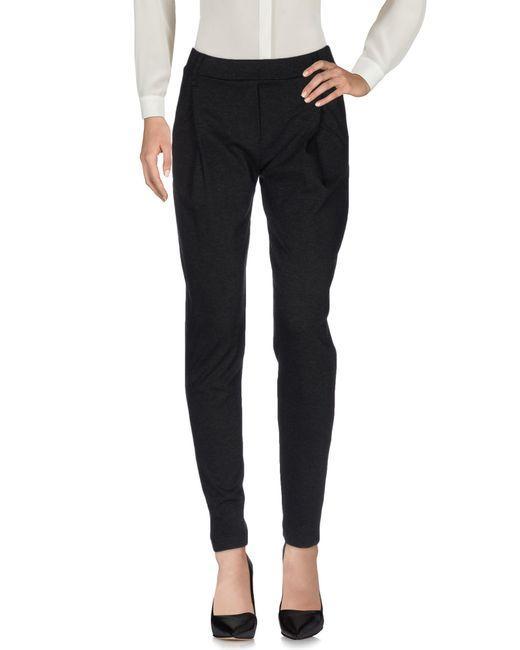
Bürokleidung für Damen, weißes Langarm-T-Shirt mit Knöpfen, taillierte schwarze knielange Hose und schwarzer Schuh mit hohem Absatz